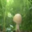
Label: mushroom